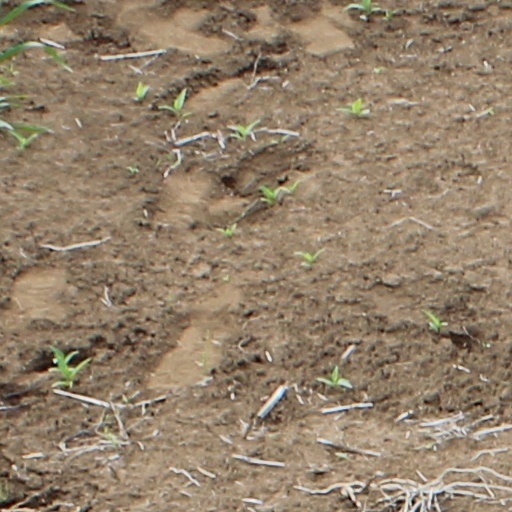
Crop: wheat